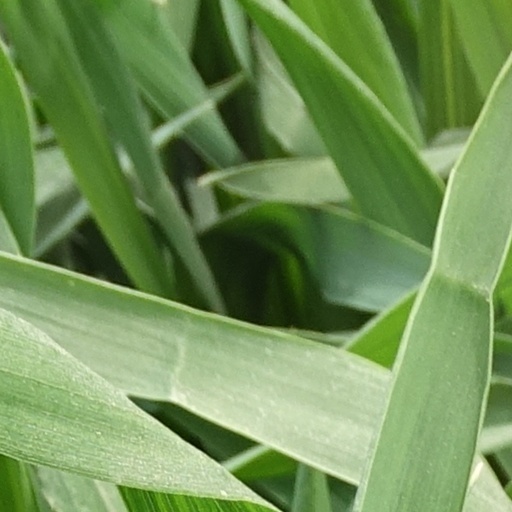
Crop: wheat